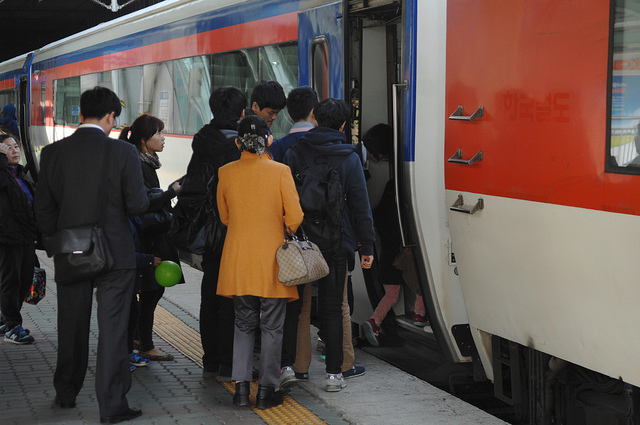
People boarding a train in a train station.

A group of people standing along side of a train.

A bunch of people by the door of a big pretty train.

a group of people that are loading in the train

a number of people boarding a train from a platform